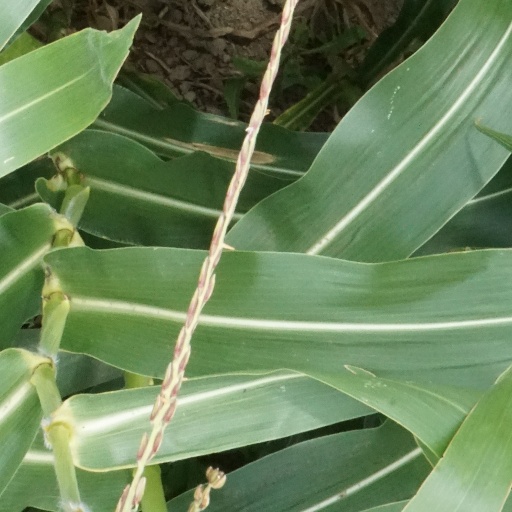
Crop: maize; corn